Anthony Irby (died 1625)

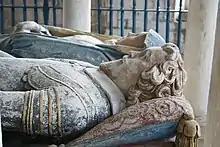
Tomb of Sir Anthony Irby, Whaplode church, Lincolnshire

His oldest surviving son Anthony (1577–1610) sat also in the Parliament of England.